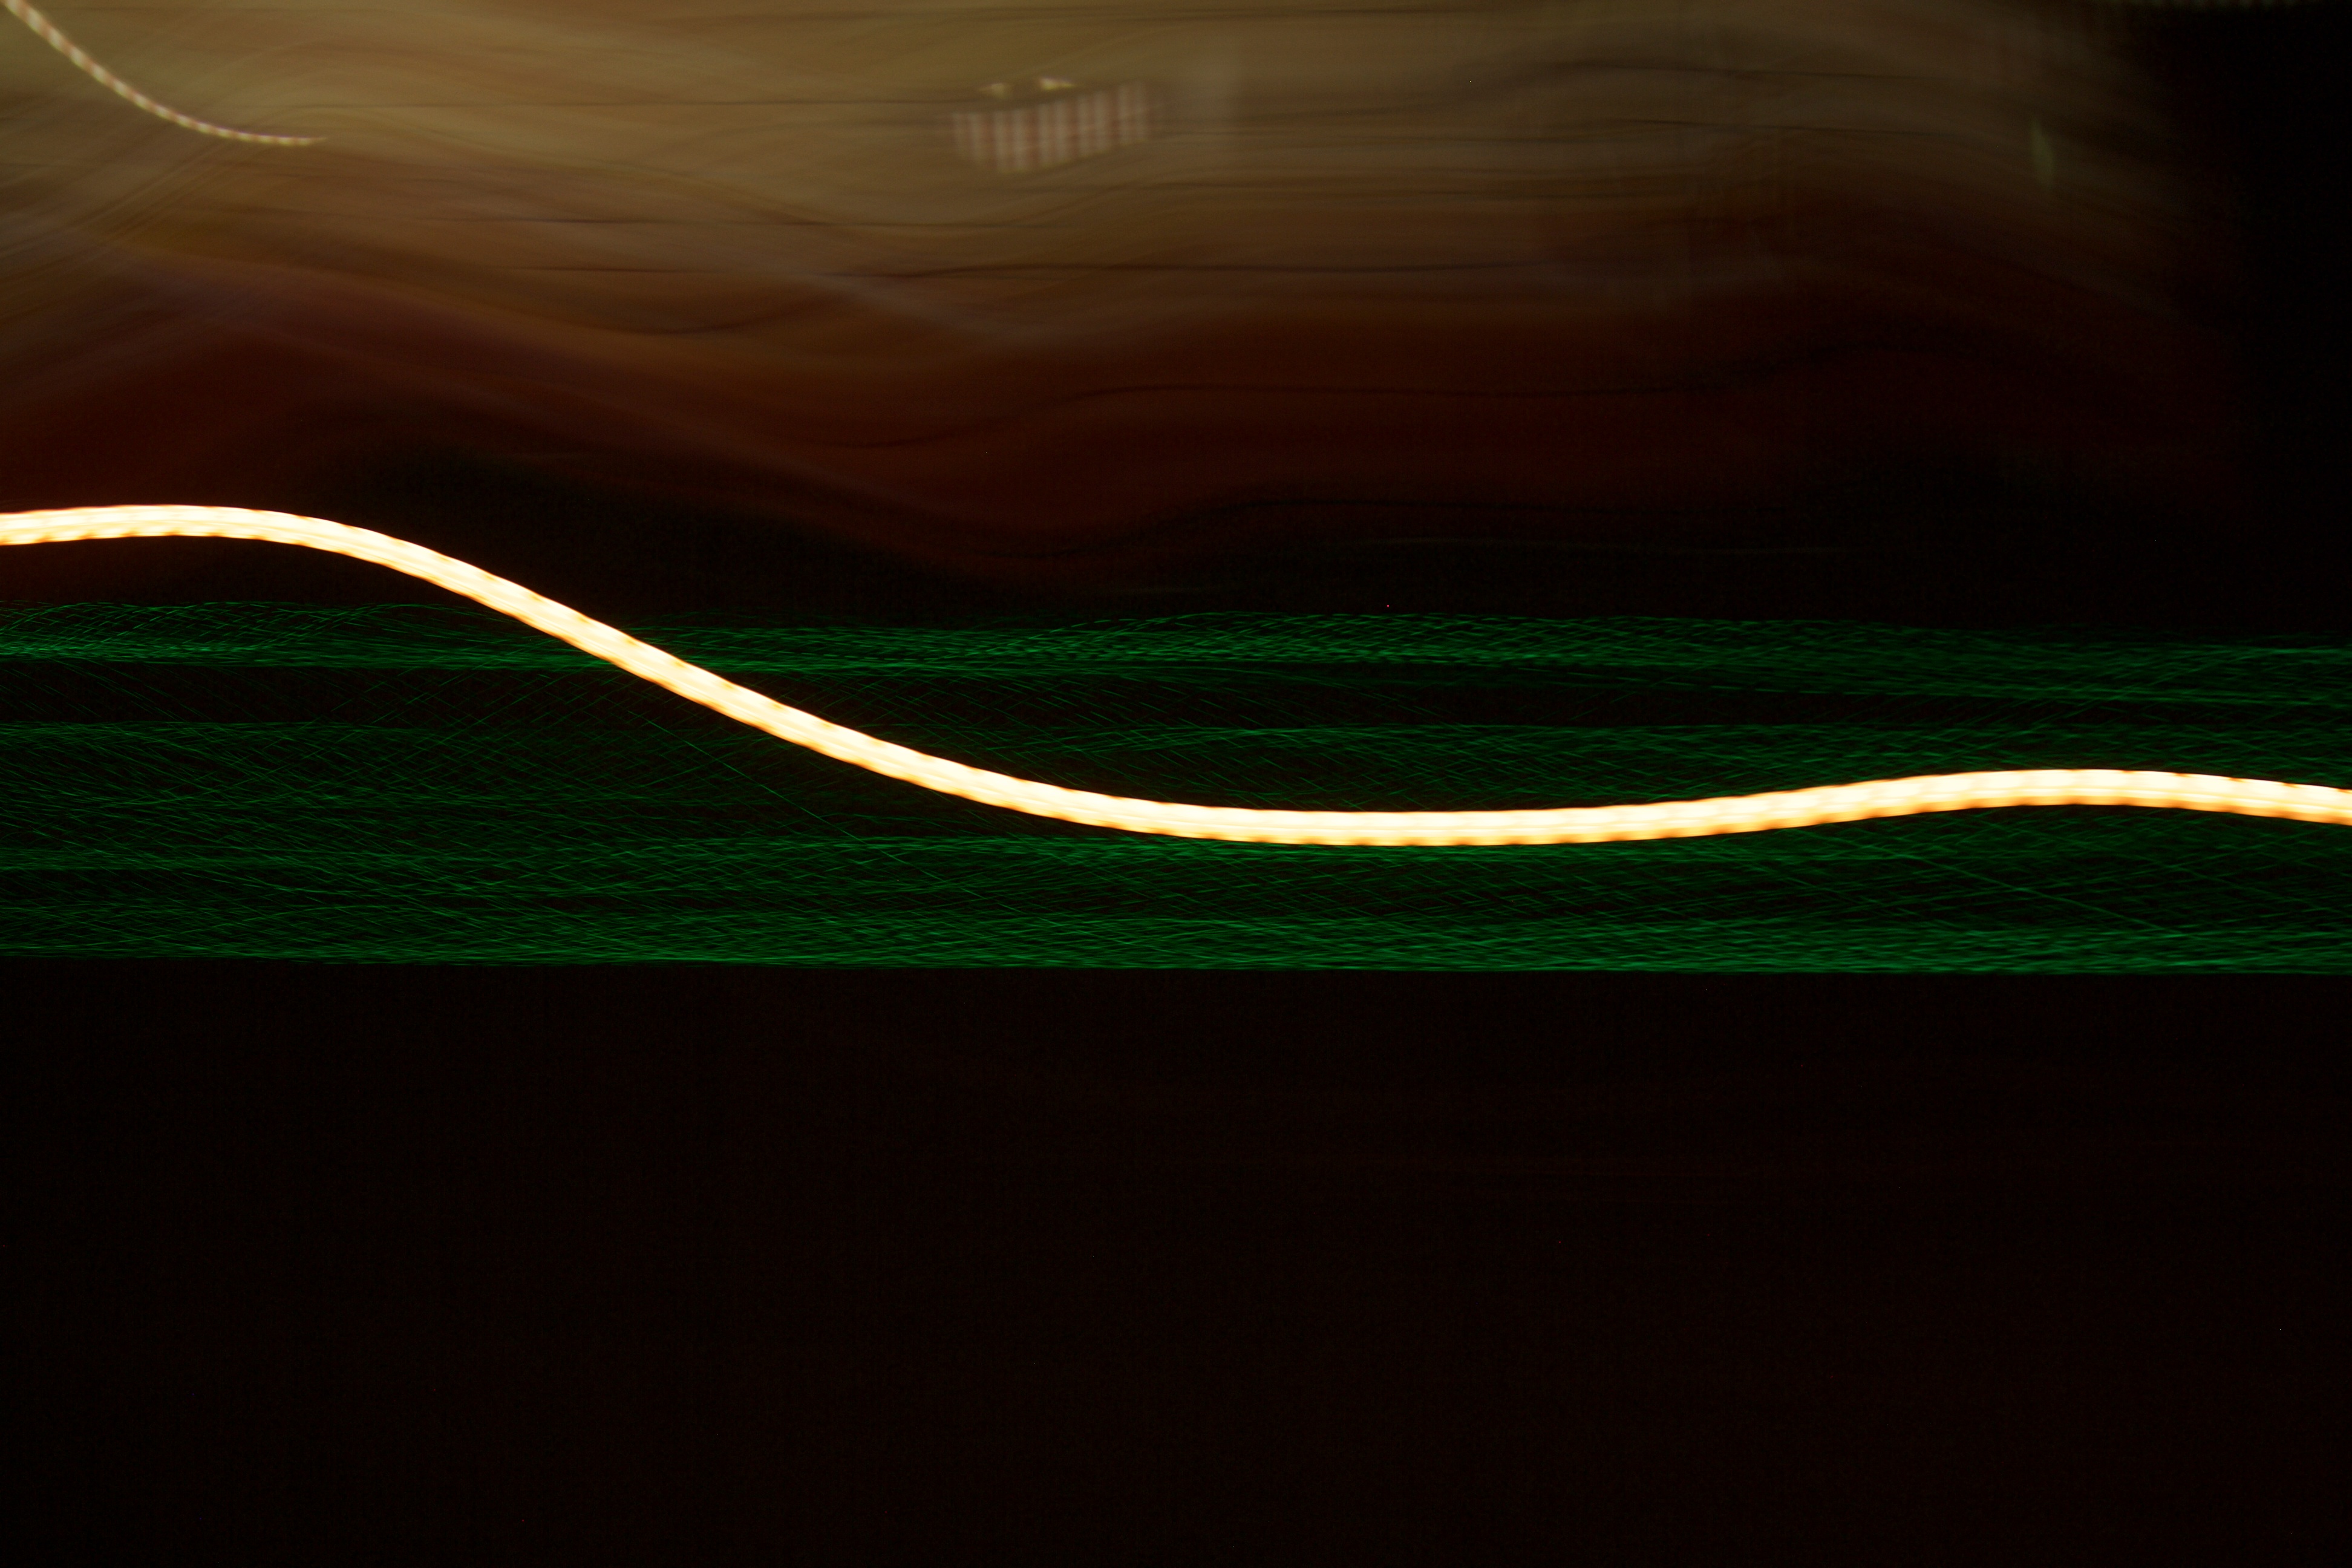
light, night, sunlight, wave, line, green, reflection, color, darkness, lighting, shape, screenshot, macro photography, atmosphere of earth, computer wallpaper